Imperial Preceptor

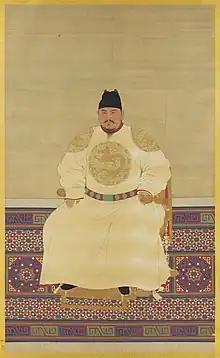
Zhu Yuanzhang (the Hongwu Emperor)

The Yuan dynasty ended in 1368, after the armies of the Ming dynasty captured the capital city, Khanbaliq (modern-day Beijing). This followed decades of struggle for the Yuan dynasty, including natural disasters, like flooding and droughts, and the Red Turban Rebellion (1351).